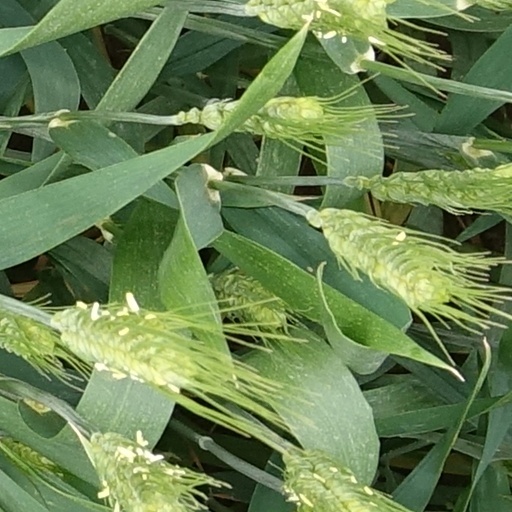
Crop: wheat